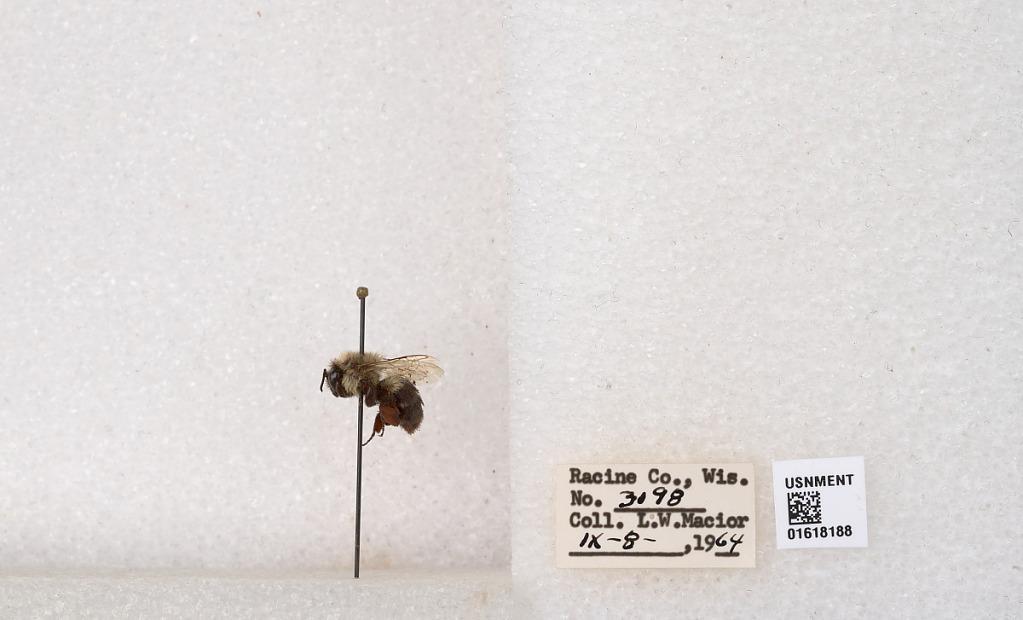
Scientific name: Bombus impatiens Cresson
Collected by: L. Macior
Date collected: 1964-9-8
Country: United States
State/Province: Wisconsin
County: Racine
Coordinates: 42.7299, -87.8123